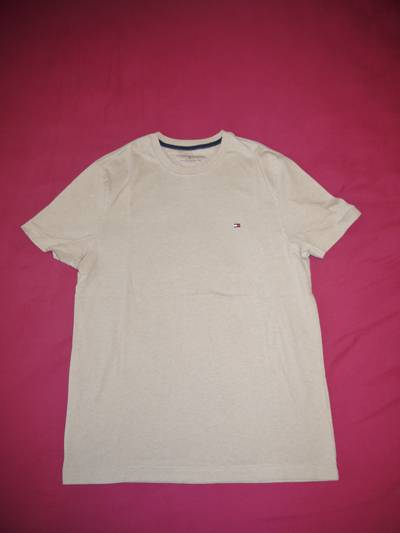
Waste category: clothes